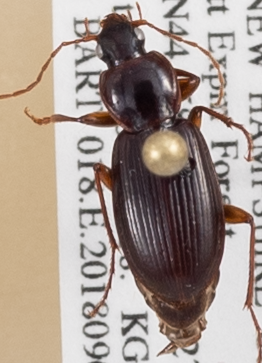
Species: Synuchus impunctatus
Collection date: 2018-09-06
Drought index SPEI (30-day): -0.692
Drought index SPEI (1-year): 0.158
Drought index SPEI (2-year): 0.47